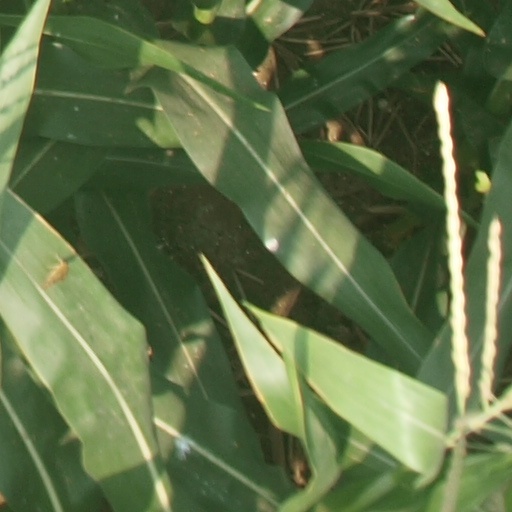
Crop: maize; corn